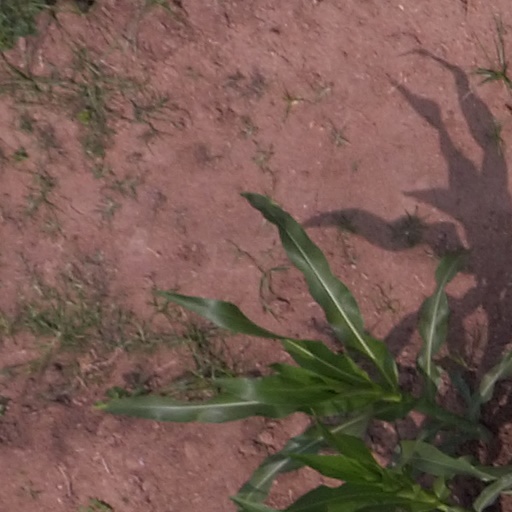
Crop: maize; corn